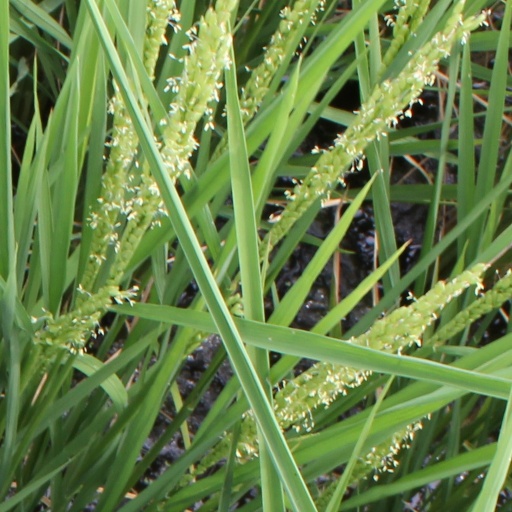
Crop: rice